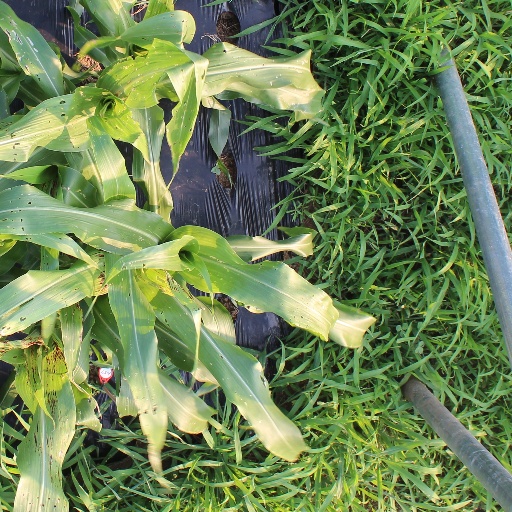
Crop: sorghum